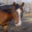
Label: horse